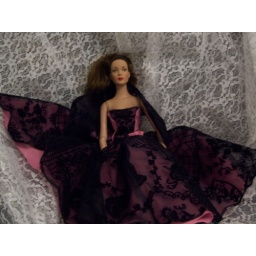
Lily in dark setting with black and pink dress.